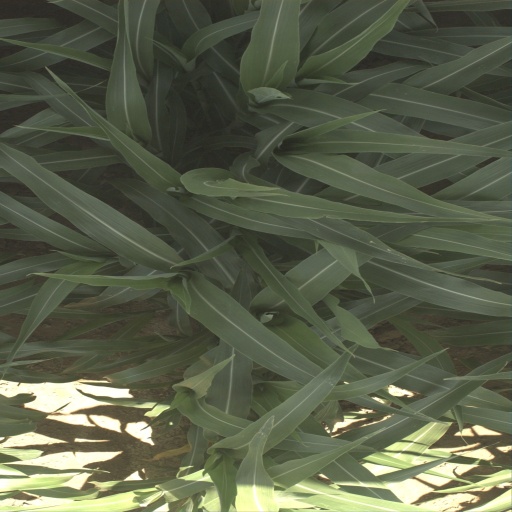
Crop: sorghum